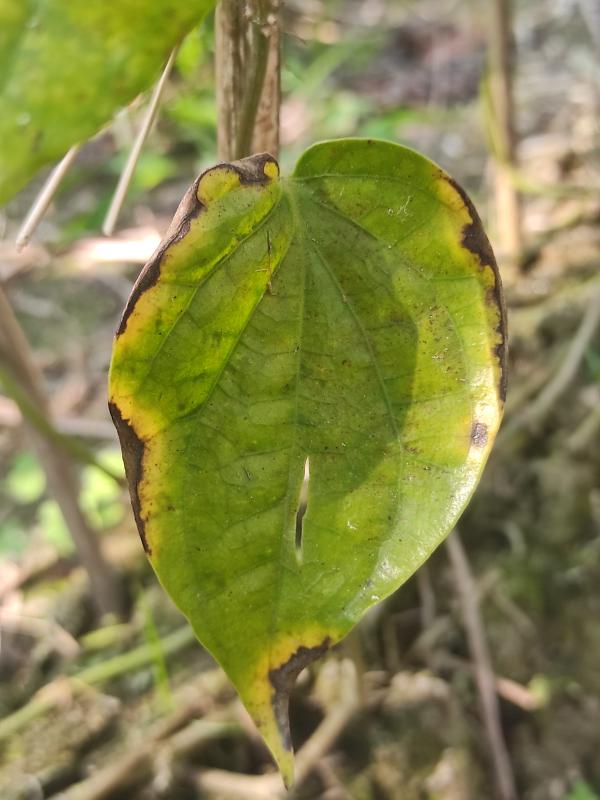
Label: Fungal_Brown_Spot_Disease